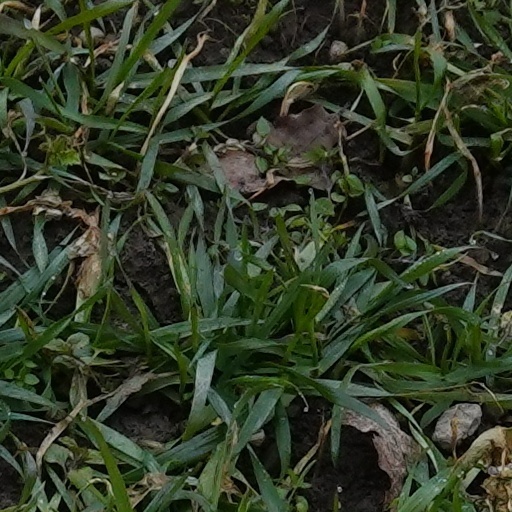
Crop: wheat